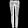
Label: Trouser